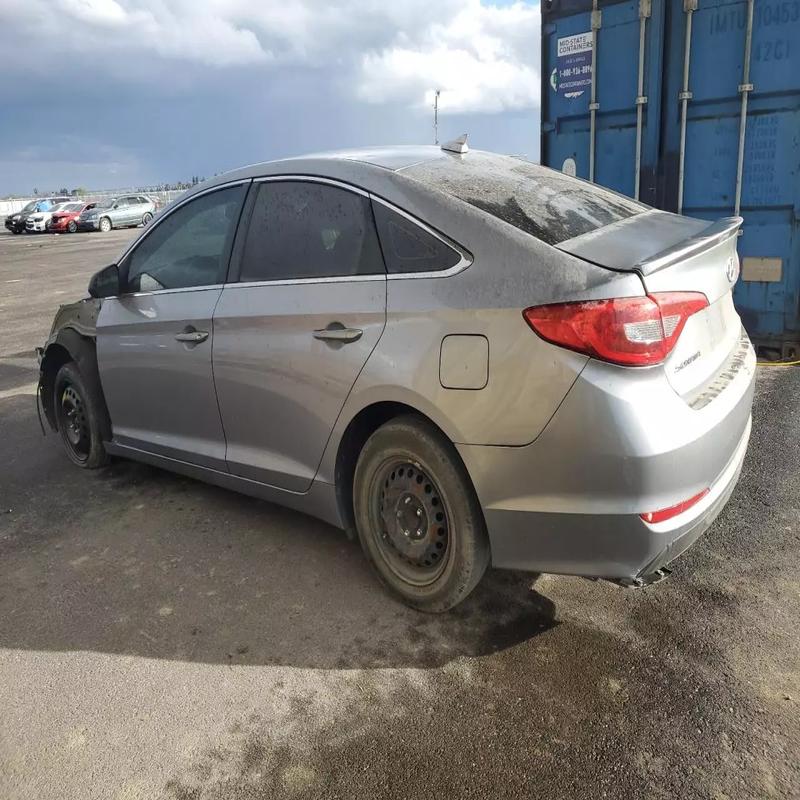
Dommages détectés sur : aile avant gauche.
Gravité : majeur